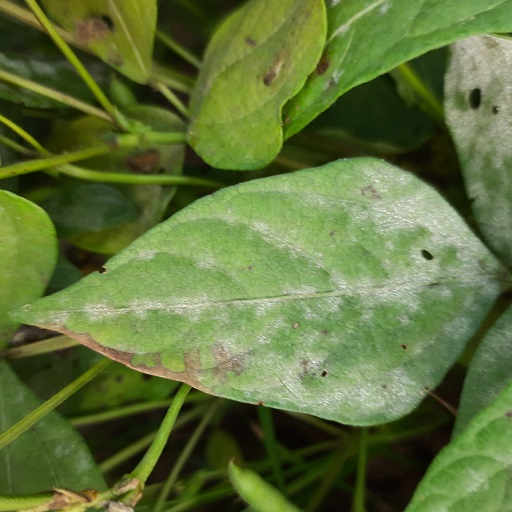
Label: Powdery Mildew